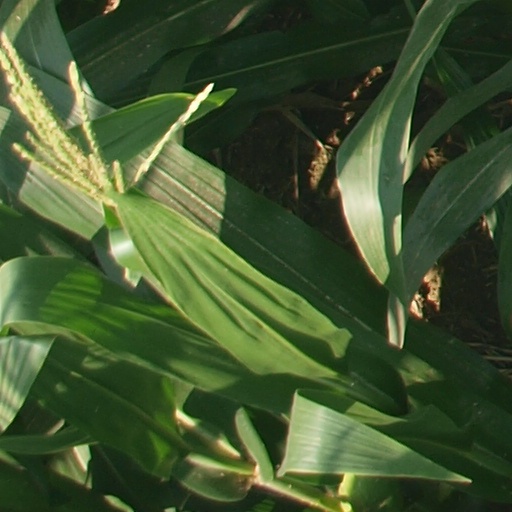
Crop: maize; corn